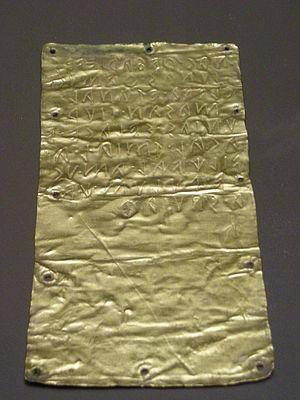
Les lamelles de Pyrgi sont trois inscriptions sur feuille d'or trouvées en 1964 lors des fouilles d'un temple de l'ancienne Pyrgi. Deux des lamelles sont rédigées en étrusque, la troisième en phénicien.